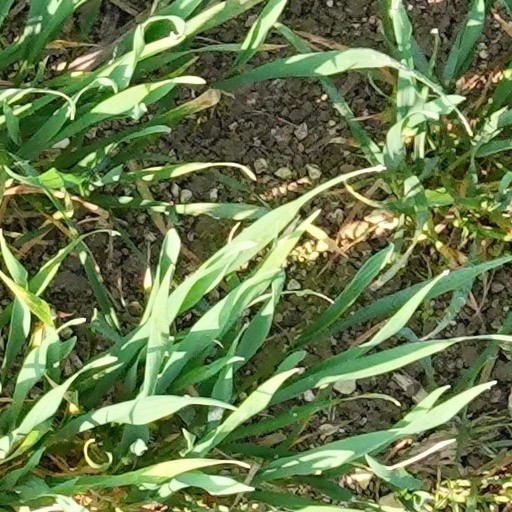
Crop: wheat